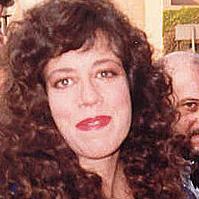
Age: 32